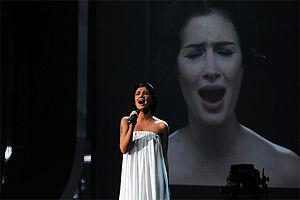
La Russie participe au Concours Eurovision de la chanson, depuis sa trente-neuvième édition, en 1994, et l’a remporté à une reprise, en 2008.
Anastasia Kostyantynivna Prykhodko, née le 21 avril 1987 à Kiev, est une chanteuse ukrainienne.